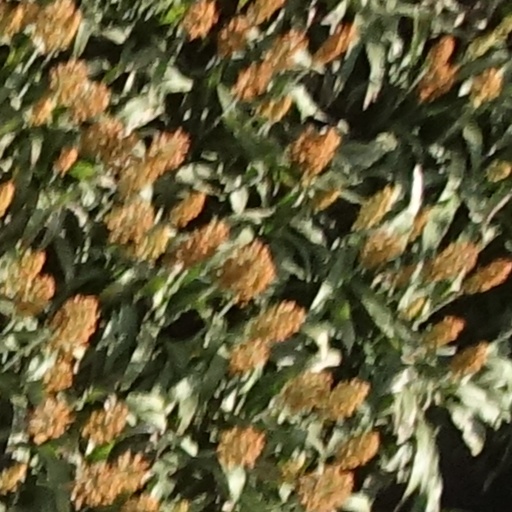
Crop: sorghum